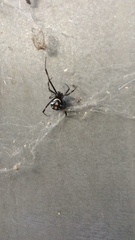
Species: Lactrodectus_hesperus